Vivinus

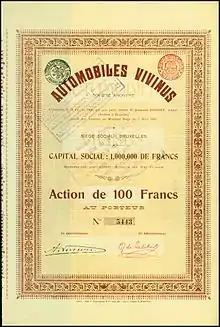
Share of the Automobiles Vivinus SA, issued 1908

Vivinus cars were made by Ateliers Vivinus S.A., a company founded in 1899 in Schaerbeek, Brussels. The company was renamed Automobiles Vivinus S.A. in 1908.